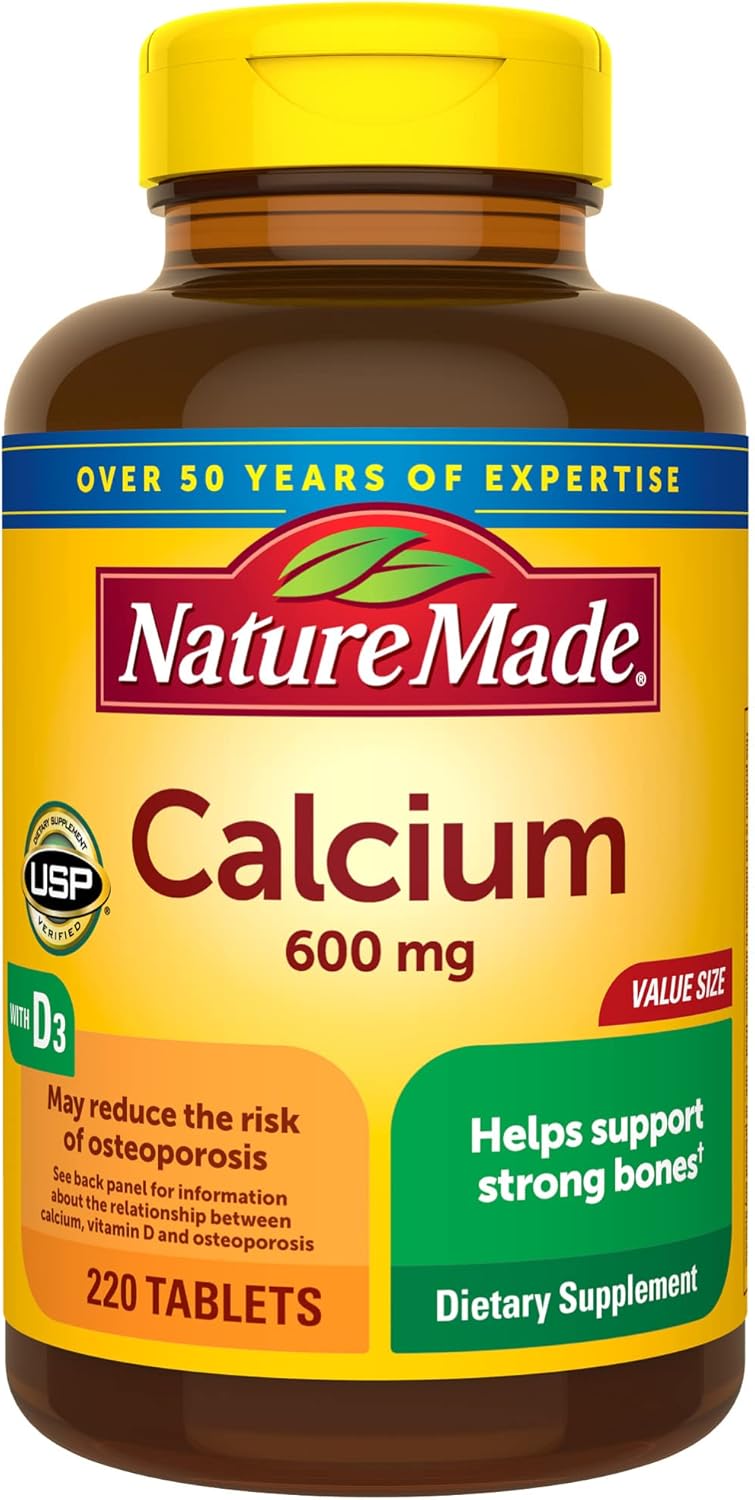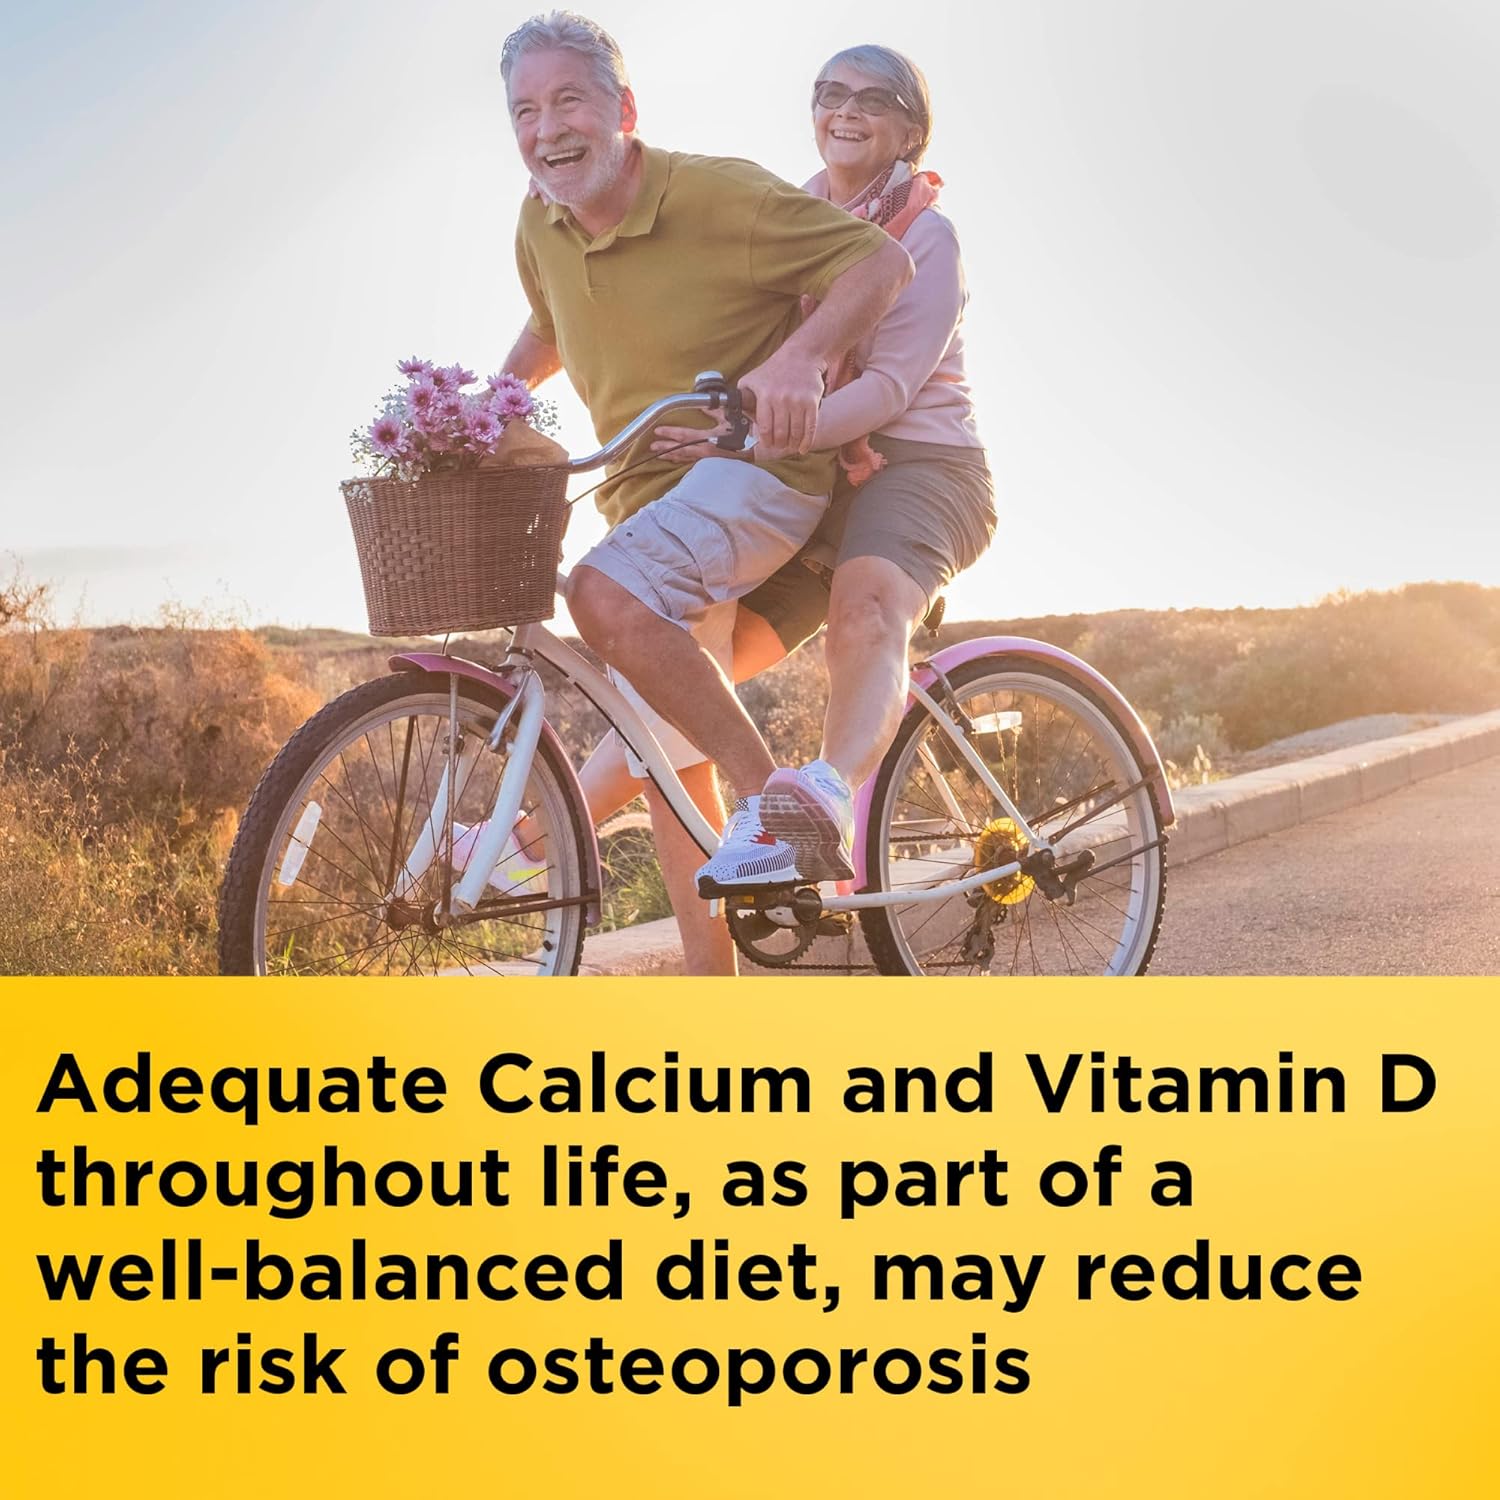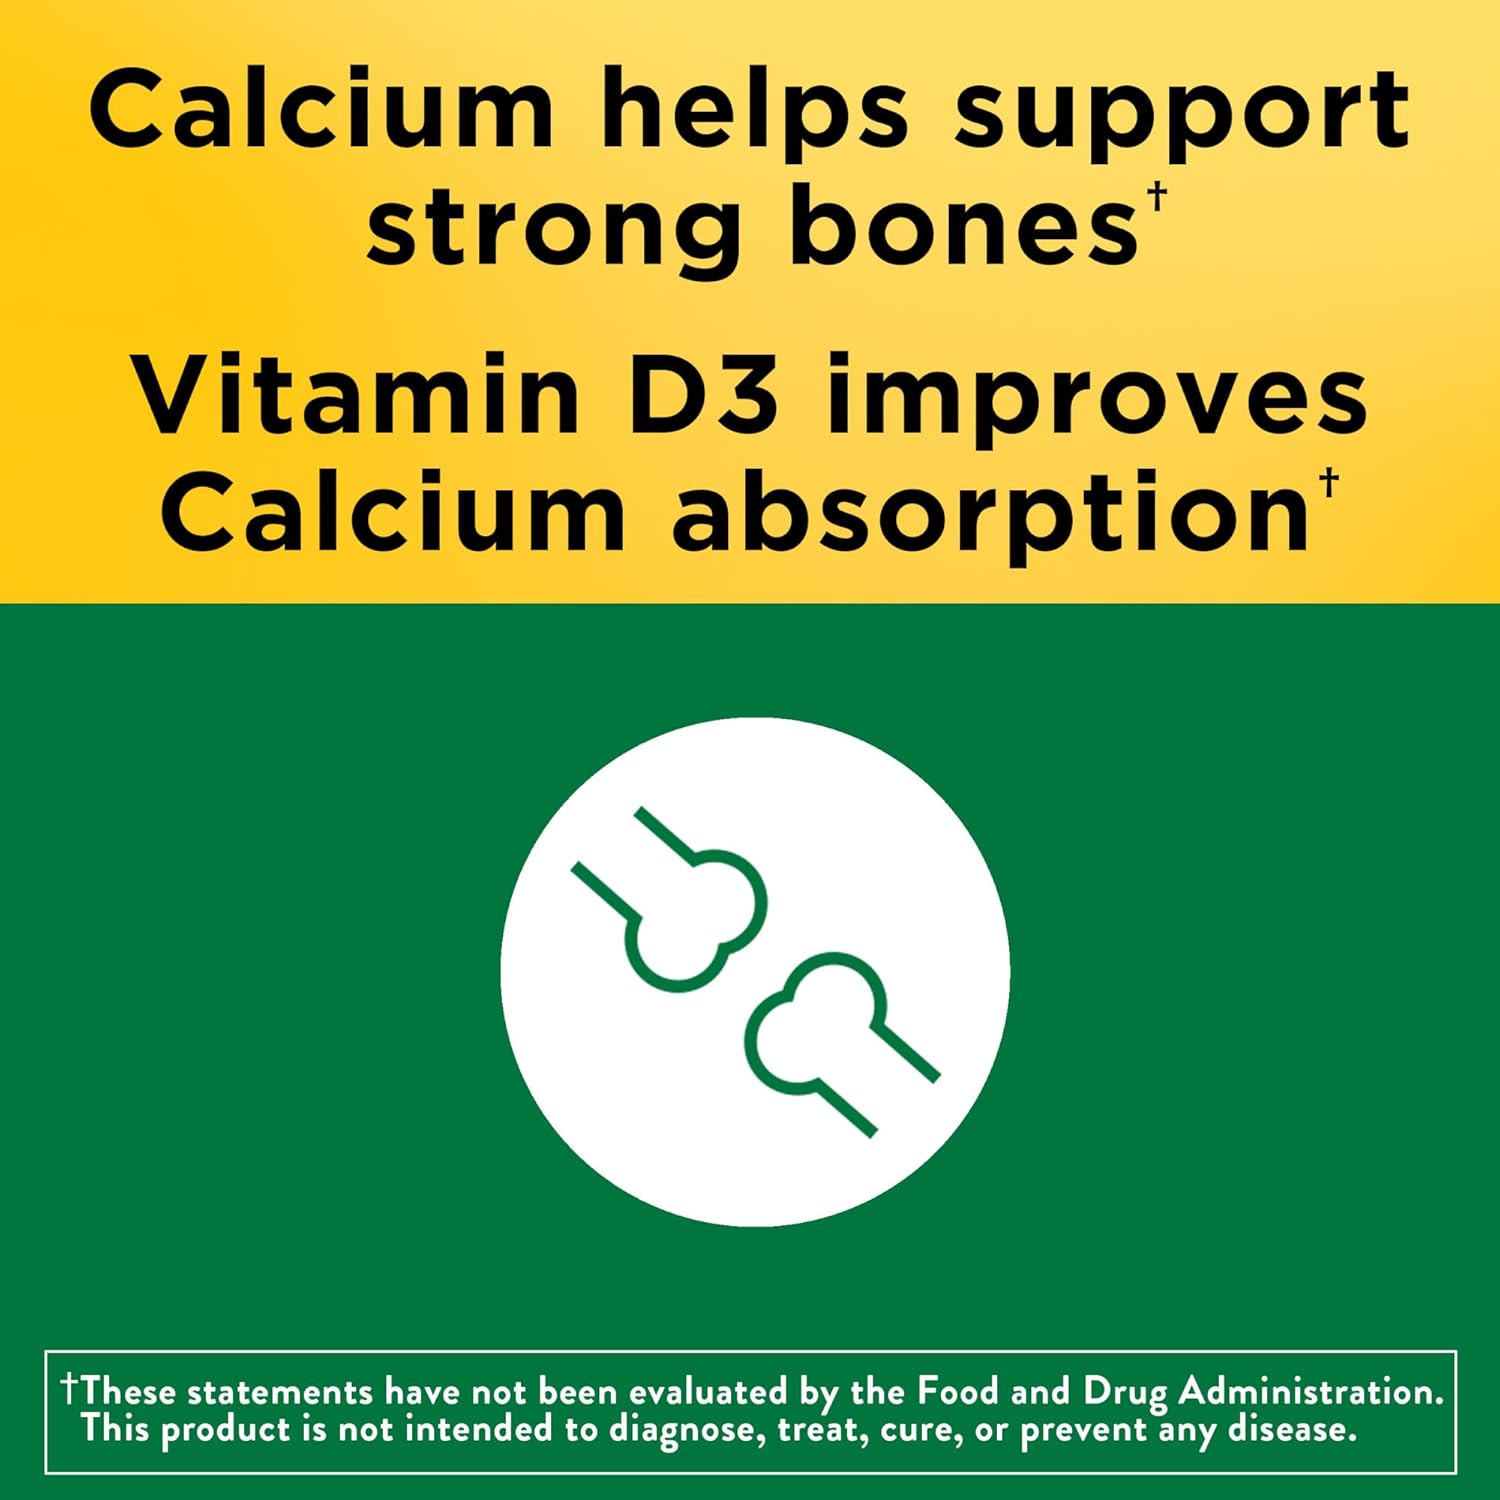
Nature Made Calcium 600 mg with Vitamin D3, Dietary Supplement for Bone Support, 220 Tablets
Category: Health & Personal Care
Product Description Nature Made Calcium 600 mg with Vitamin D3 Tablets are Calcium supplements formulated to help support bone strength. Sourced from high quality ingredients, these gluten free Nature Made Calcium 600mg with Vitamin D3 supplements contain no color added and no artificial flavors. This Calcium bone supplement also provides Vitamin D3, which helps improve Calcium absorption. This Nature Made 600 mg Calcium Vitamin D3 supplement is perfect for adults who are low in Calcium or want an additional dietary supplement with their diet. Adults, take one of these Calcium tablet bone supplements 1 to 2 times daily with water and a meal. Nature Made supplements are quality you can trust. USP has tested and verified ingredients, potency and manufacturing process. USP sets official standards for dietary supplements. Visit the USP verified website for more information. Brand Story By
Features: Bone support Calcium supplement: contains one 220 count bottle of Nature Made Calcium 600 mg with Vitamin D3 Tablets | These Calcium tablets help support strong bones and have Vitamin D, which helps improve Calcium absorption and helps support bone health | Adults take one Nature Made Calcium with Vitamin D3 tablet 1 to 2 times daily with water and a meal | Made in the USA with quality global ingredients, this gluten free Calcium supplement has no color added and no artificial flavors | United States Pharmacopeia (USP) Verified | These statements have not been evaluated by the Food and Drug Administration; this product is not intended to diagnose, treat, cure, or prevent any disease